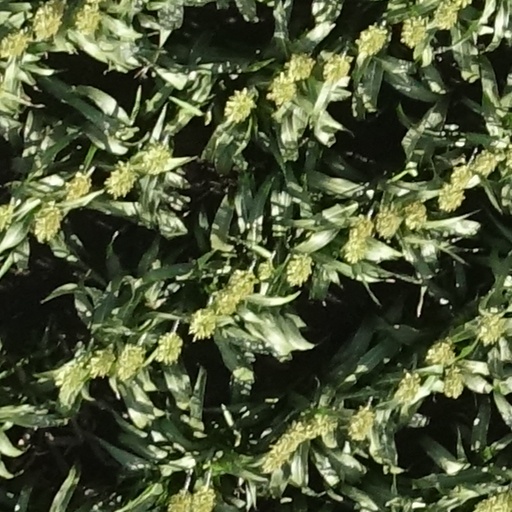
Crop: sorghum